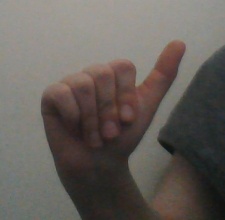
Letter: dhad